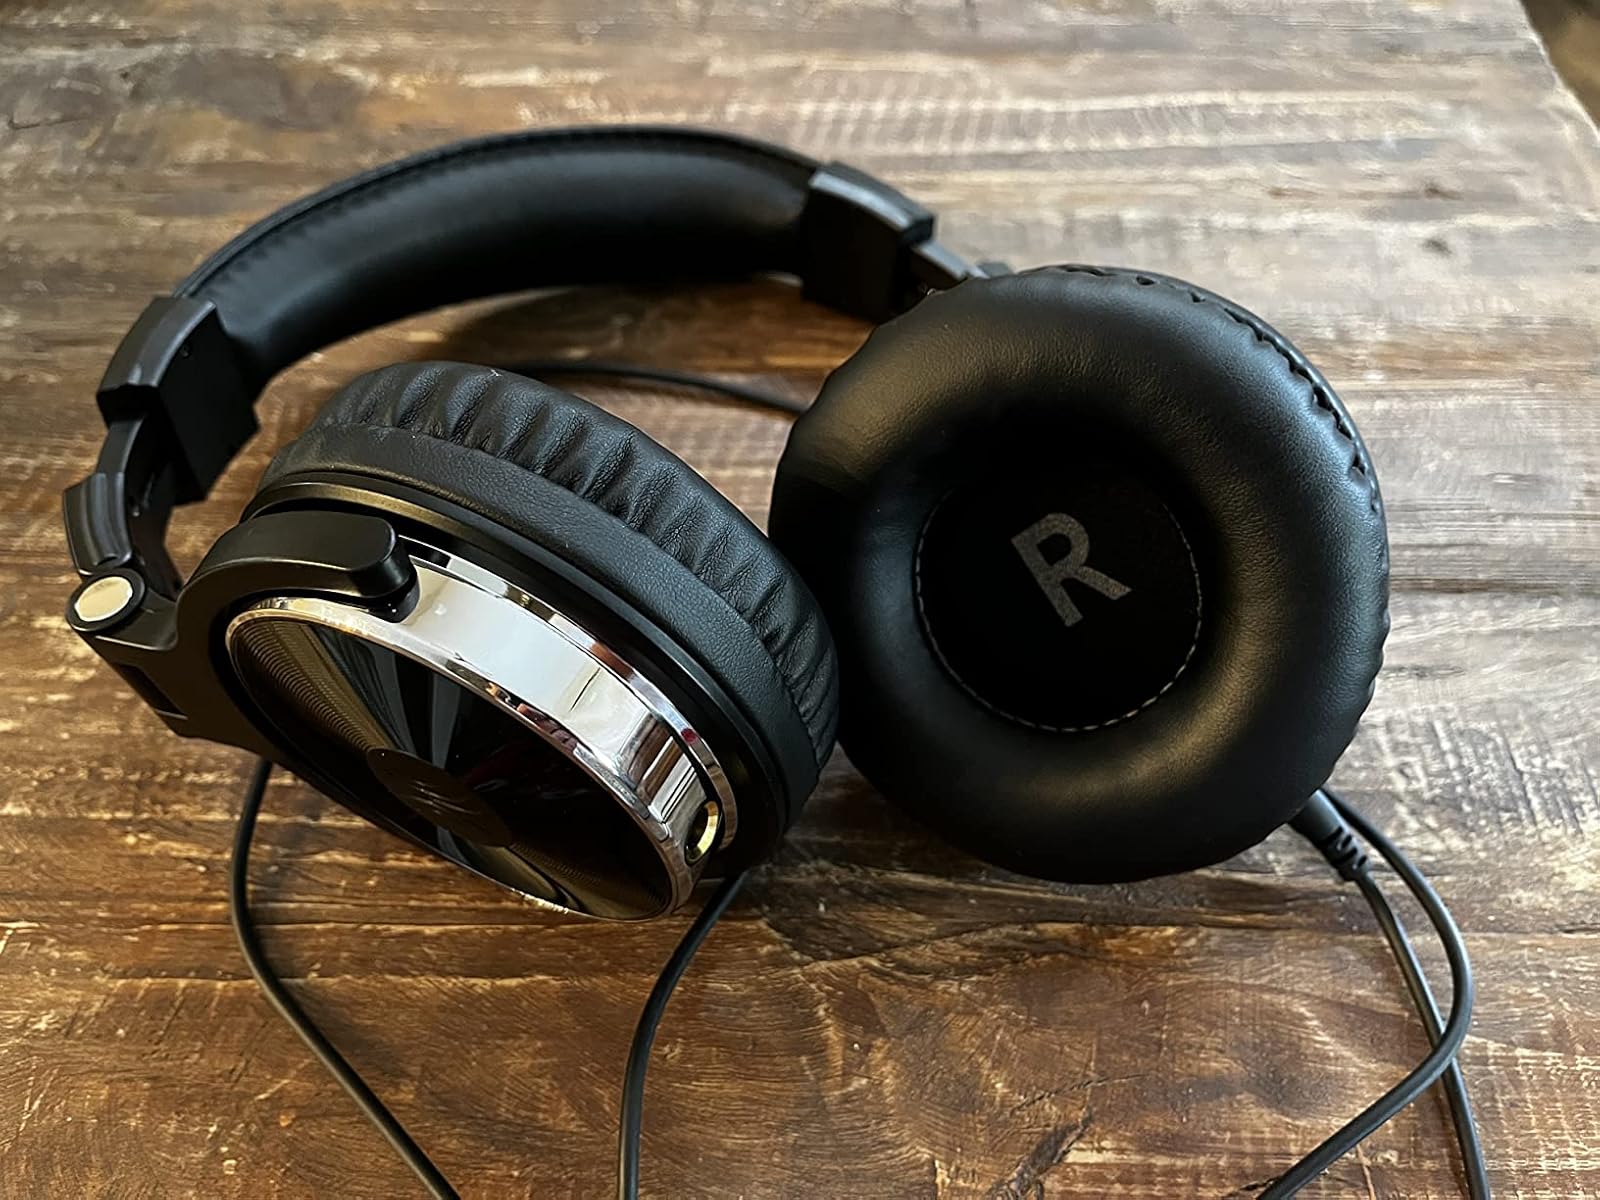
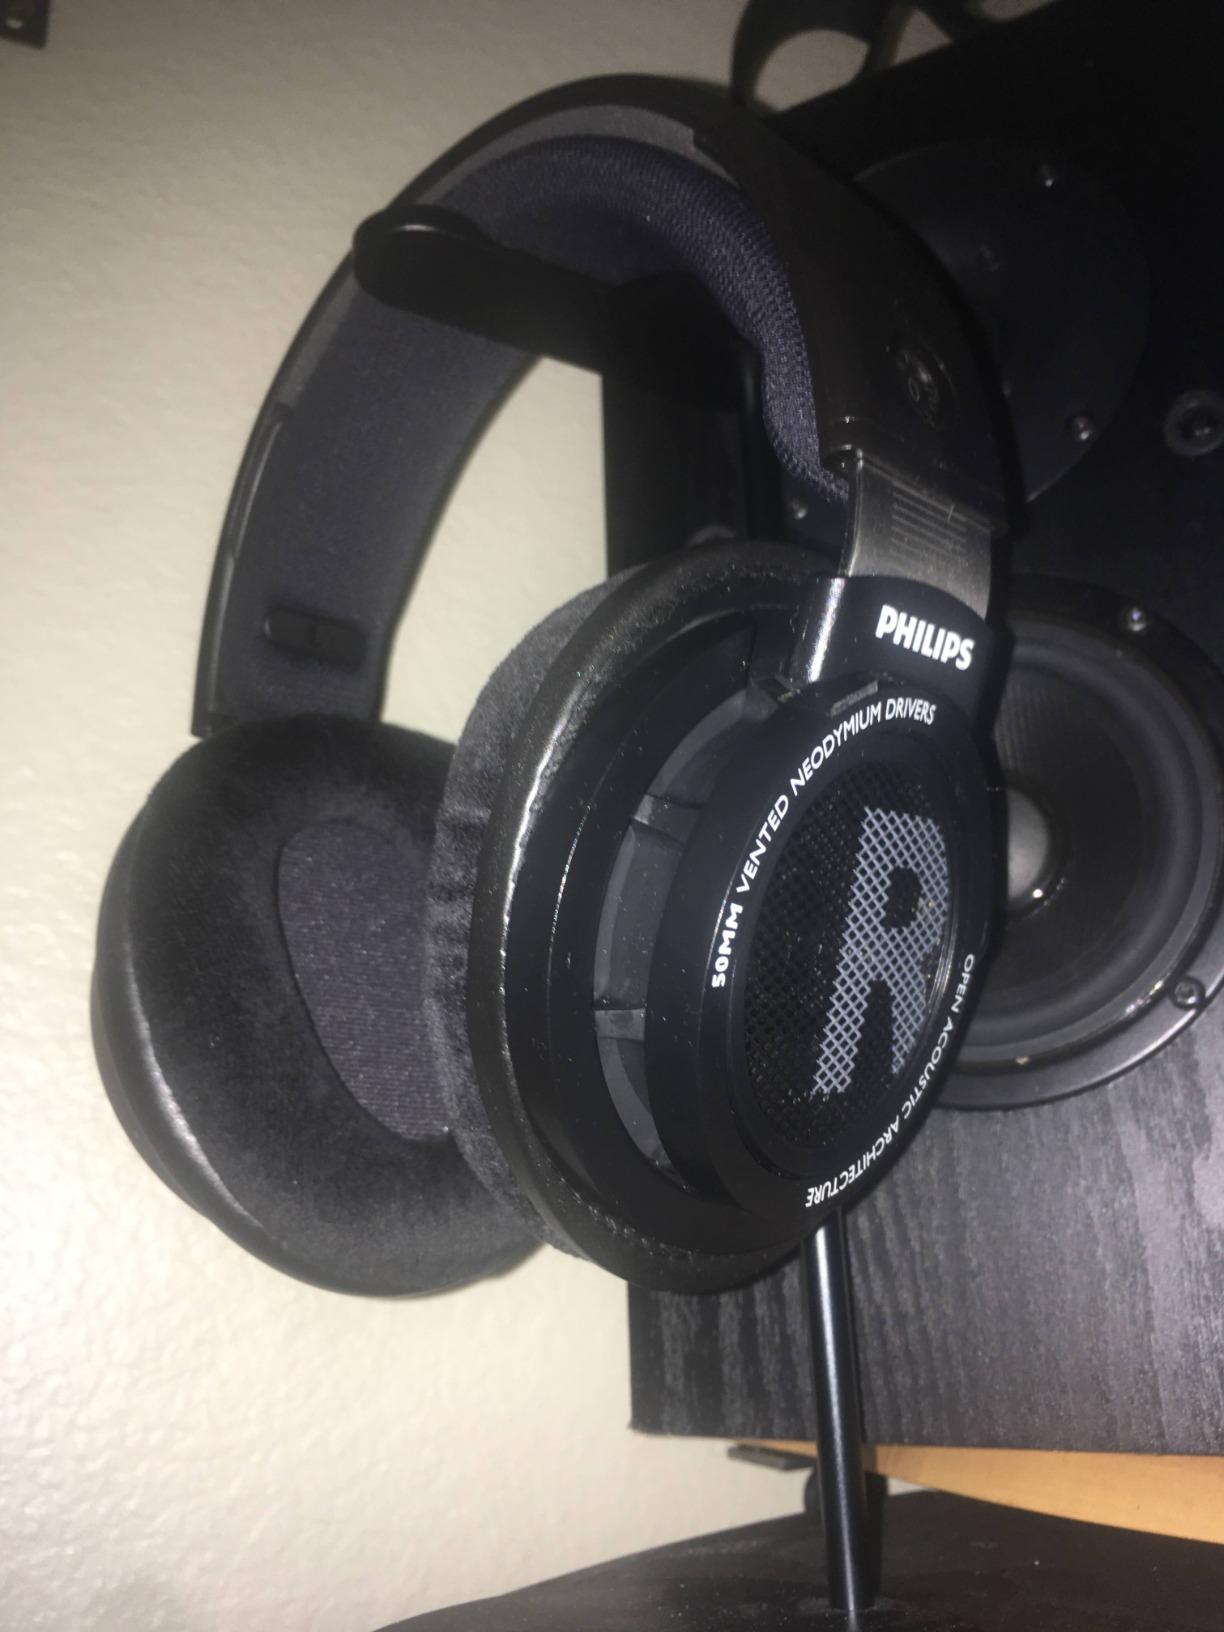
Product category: headphones
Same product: no